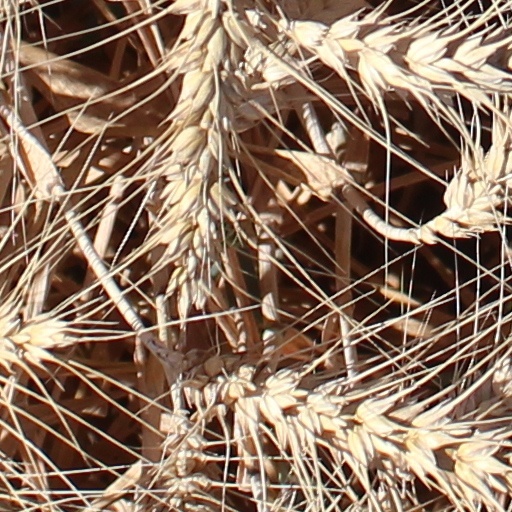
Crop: wheat